Agartala

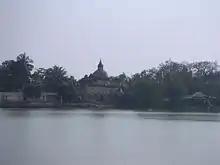
Laxmi Narayan Bari temple in the Palace Compound

The consumption patterns of the residents of Agartala have evolved considerably since the expansion of the city and the corresponding rise in population; previously, major consumption took place once a year, during Durga puja, while during the rest of the year consumption took place largely only for special occasions.